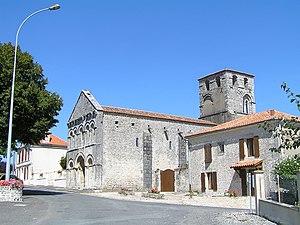
église de Bécheresse, Charente, France
Bécheresse est une commune du sud-ouest de la France, située dans le département de la Charente.
Cet article recense les monuments historiques de la Charente, en France.